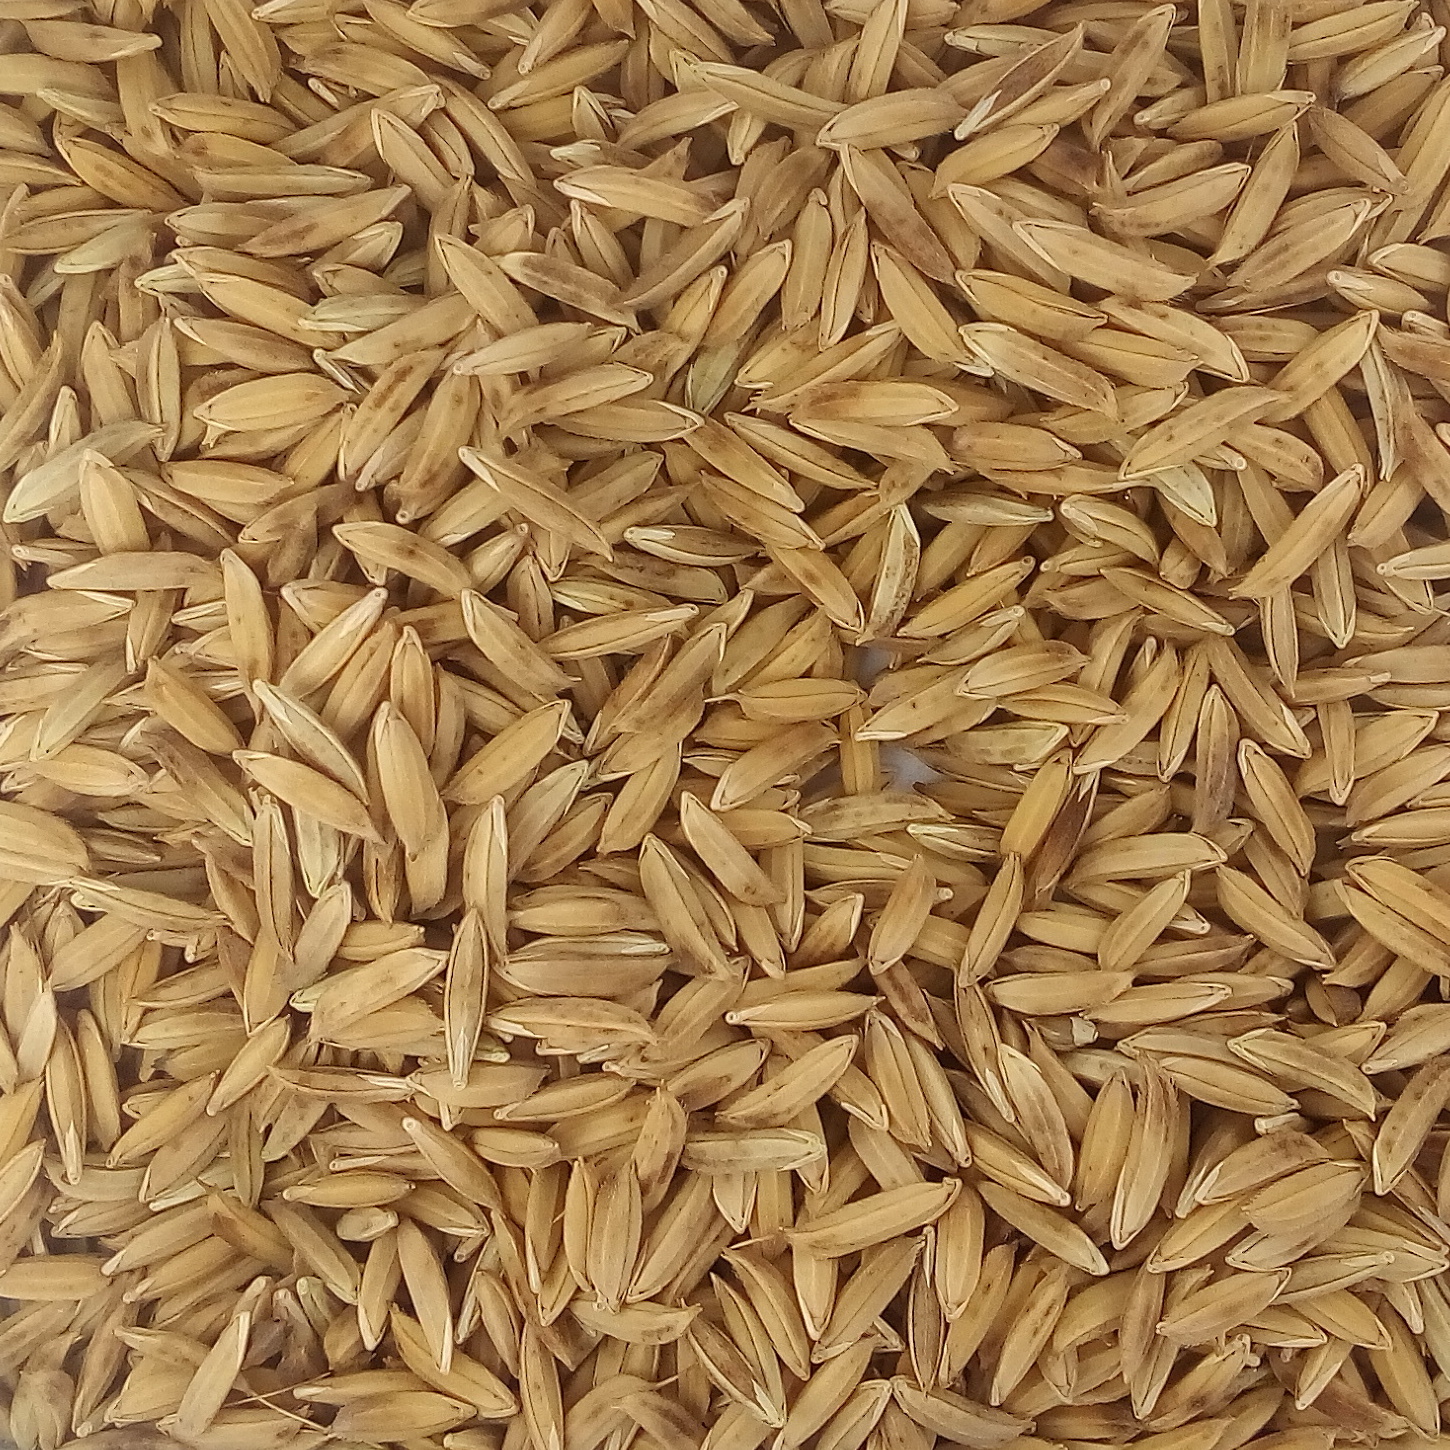
Rice seed variety: BAS_370